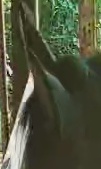
Face region: ears (position_of_ears)
Pain indicator: not_present